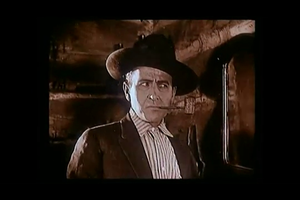
Le cinéma acadien est le cinéma qui est réalisé par les Acadiens, principalement en Acadie.
Bathurst est une cité de 11 897 habitants à l'embouchure de la rivière Népisiguit dans la baie des Chaleurs. Elle est le chef-lieu et la principale ville du comté de Gloucester, au nord-est de la province du Nouveau-Brunswick au Canada. Étant la seule grande ville du Nord-Est, Bathurst offre une gamme de services digne des villes de plus grande importance. Hôpitaux, salles de spectacles, musées, écoles, centres commerciaux et hôtellerie sont parmi les services de la ville de Bathurst. Bien que l'économie de la région ait été durement touchée ces derniers temps par des fermetures d'entreprises, telle que la Smurfit-Stone, et la fermeture de la mine Brunswick au sud de la ville, la région tient le coup et fait preuve d'initiative pour diversifier l'économie.
La Fille des monts est un film muet américain réalisé par Sidney Franklin et Joseph De Grasse, sorti en 1919.
Sam De Grasse est un acteur canadien, né le 12 juin 1875 à Bathurst, mort le 29 novembre 1953 à Hollywood.